Sugita Genpaku

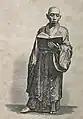
Drawing of Sugita Genpaku

Genpaku was forced to relocate his medical practice from Nihonbashidōri-dōri to Hakoya-chō in 1759 and later to Horidome-chō in 1762, both due to losing his property from fires. He later left Horidome-chō and moved to property owned by Feudal Lord Sakai around 1770.